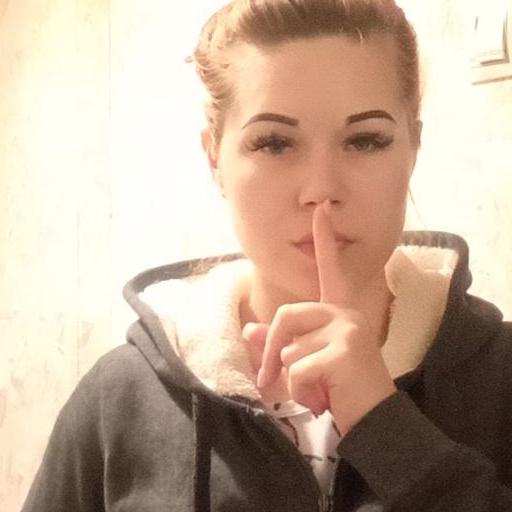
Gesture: mute